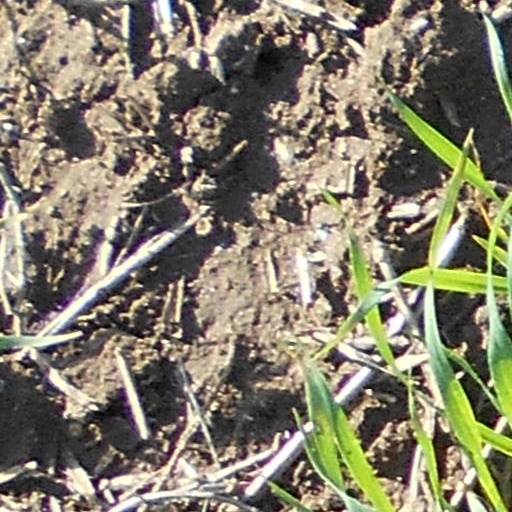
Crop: wheat